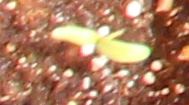
Label: Sugar beet